WYRD-FM

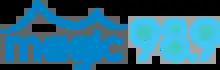
Logo as Magic 98.9

The station signed on the air on August 29, 1946. The call sign was WSPA-FM and the station largely simulcast its AM sister station, 950 WSPA. WSPA-FM was the first FM station in South Carolina. On August 1, 1961, it added the first stereo signal in the Southeastern United States.